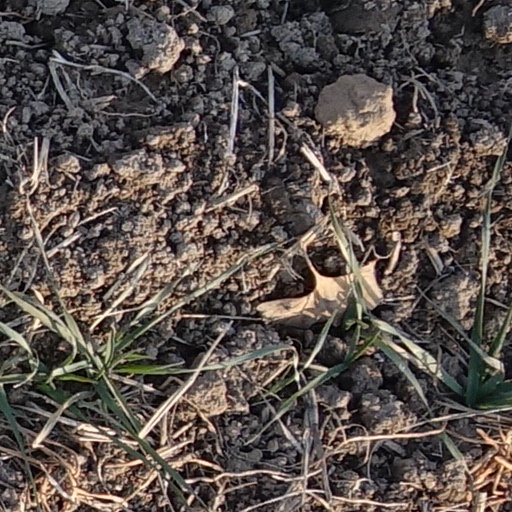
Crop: wheat